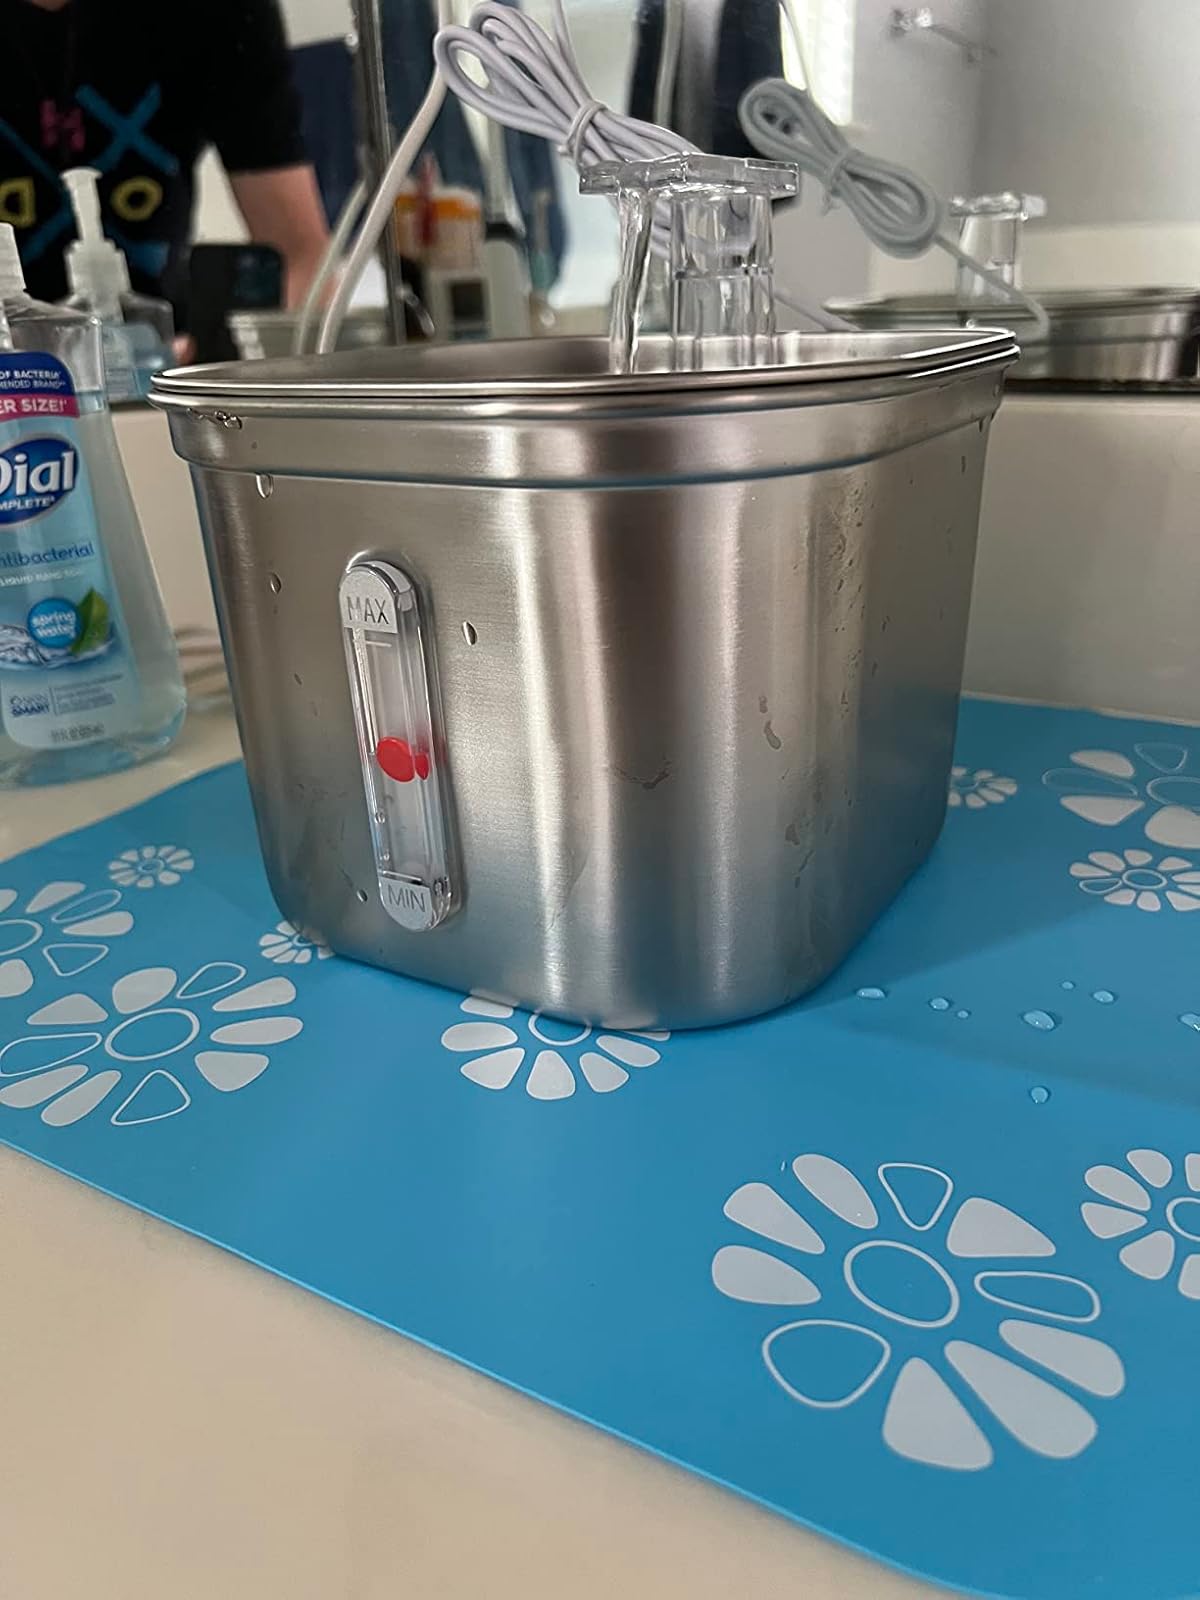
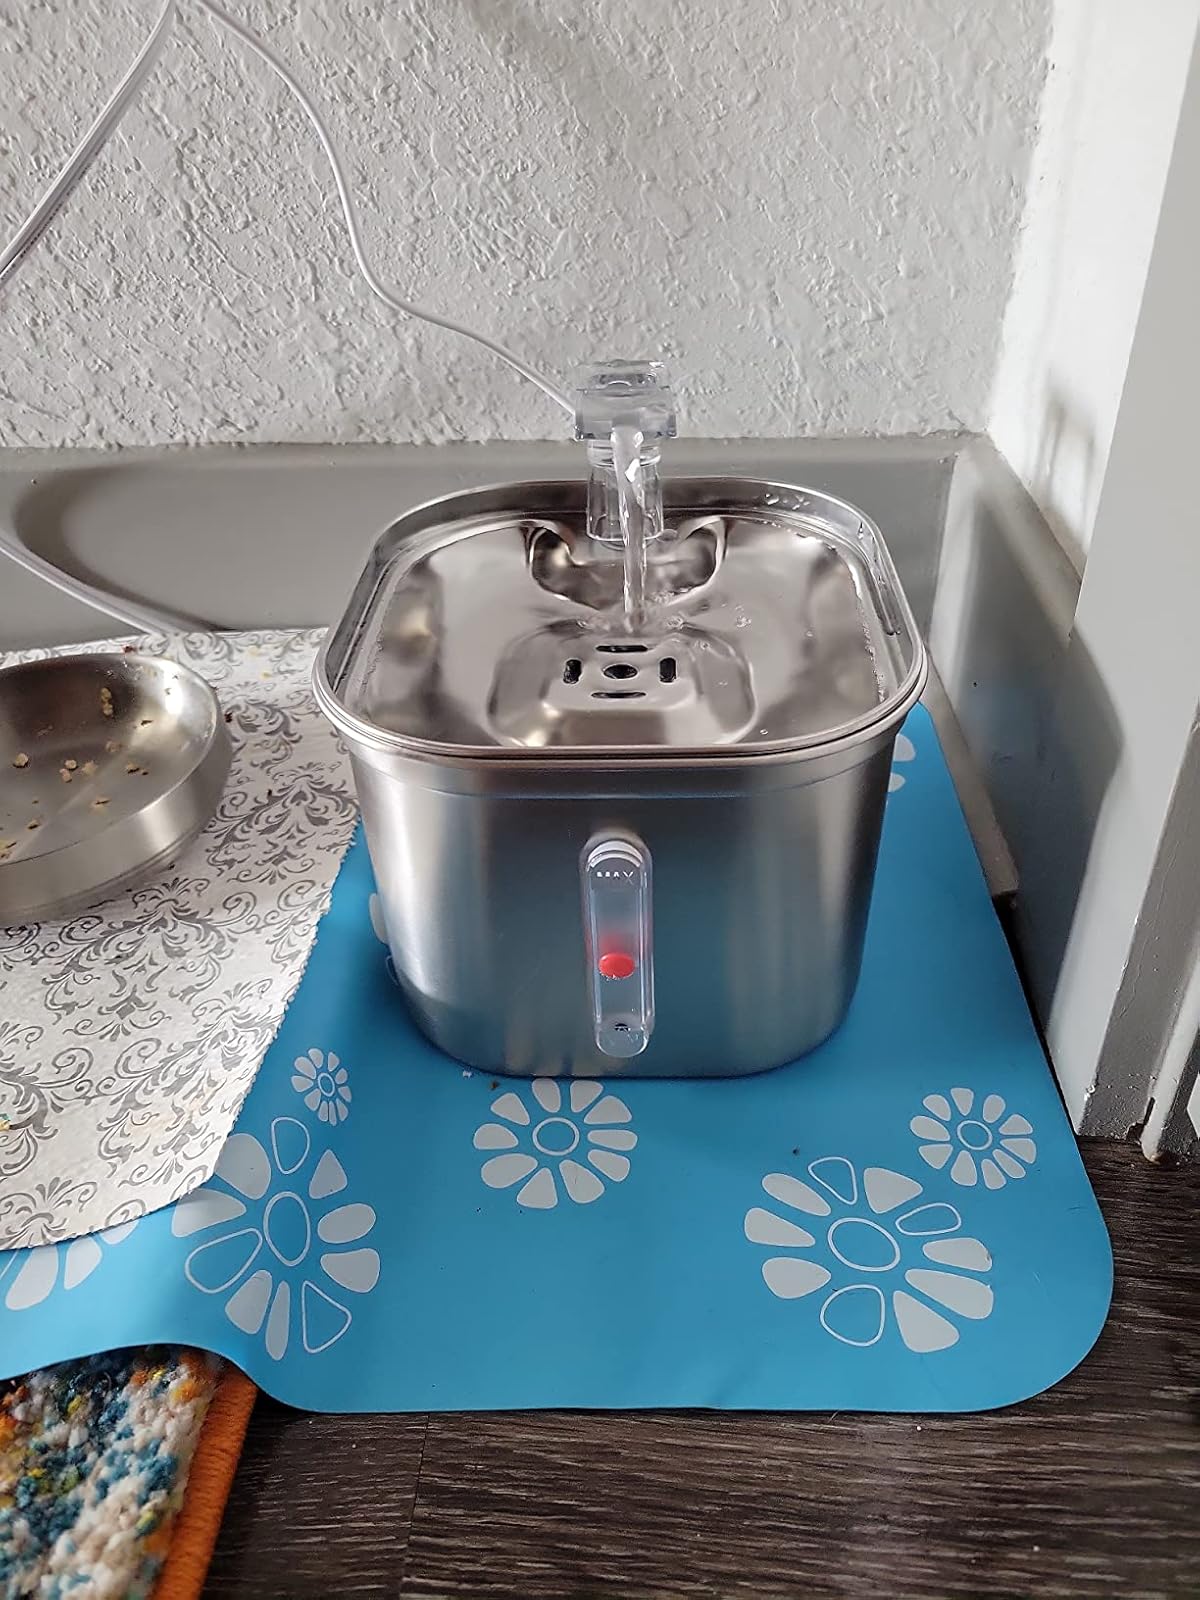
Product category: items_bowl
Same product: yes